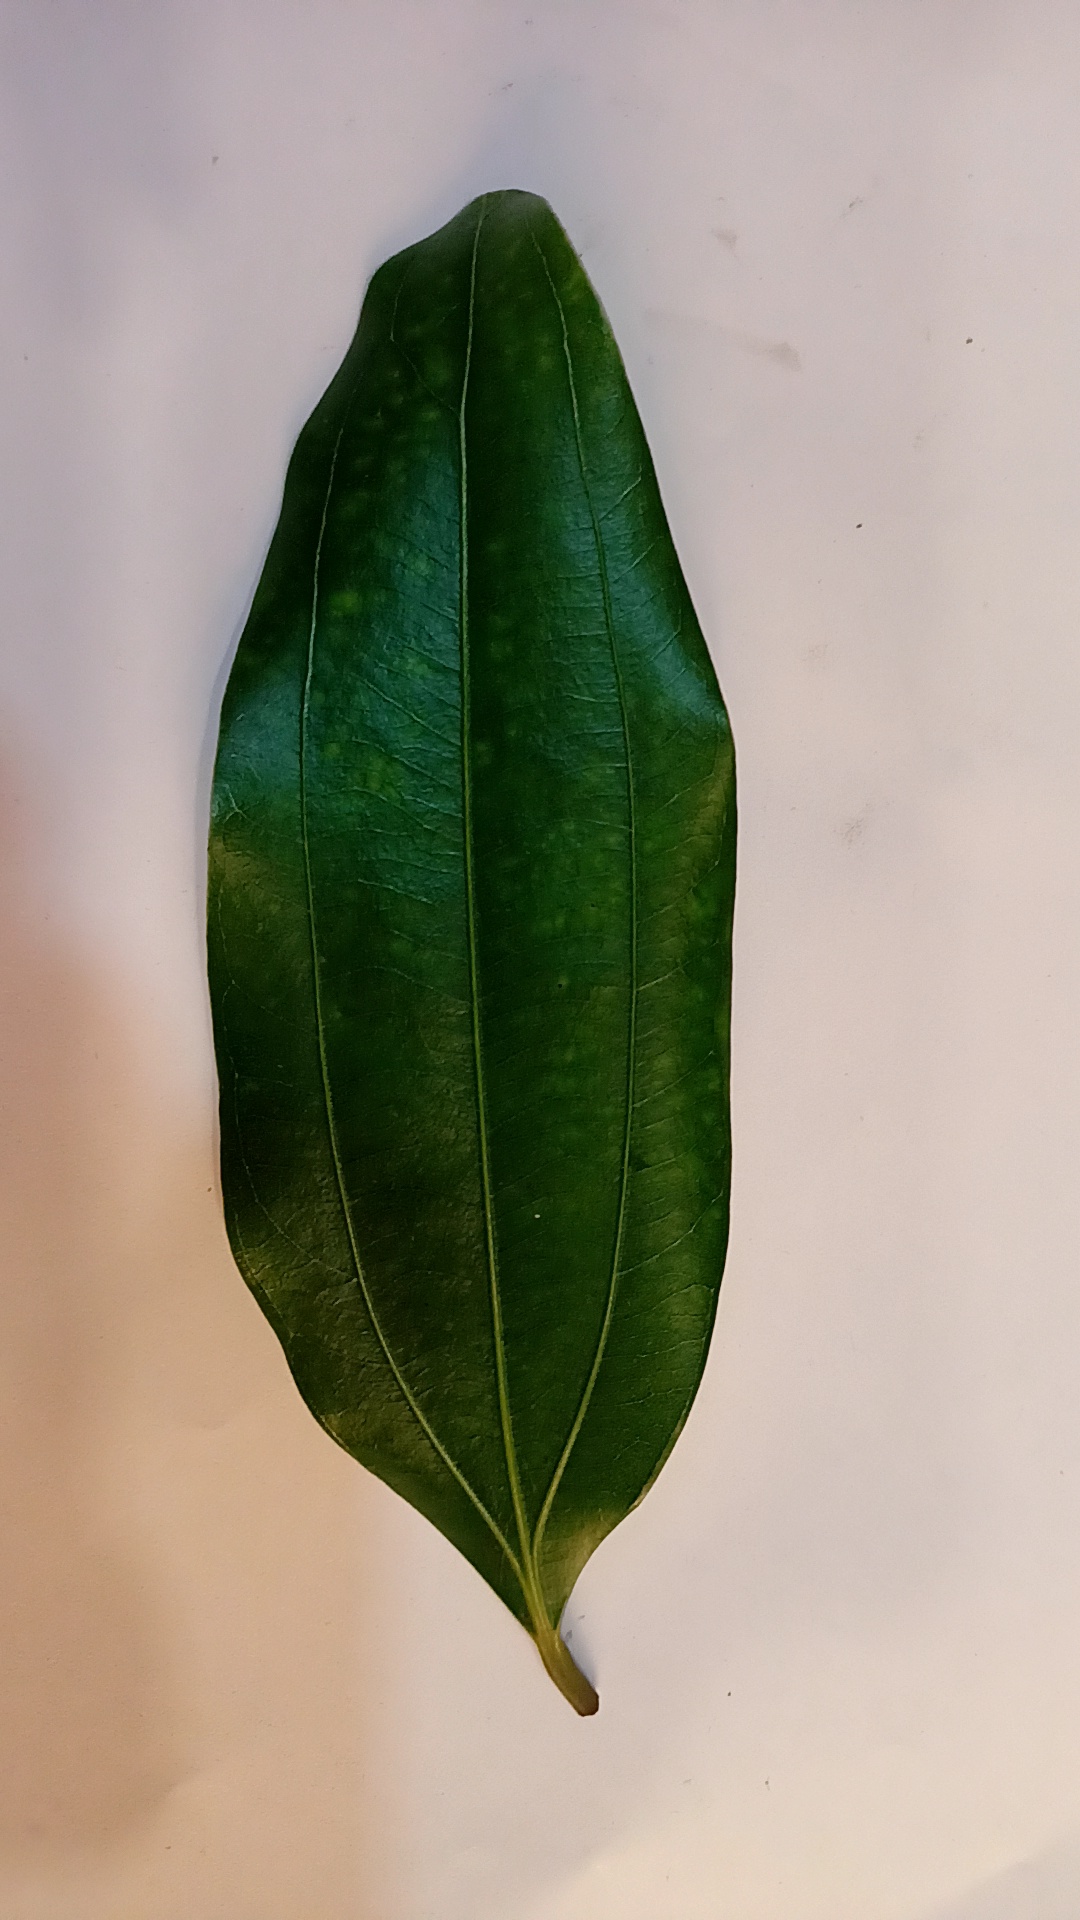
Label: Healthy